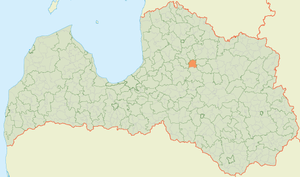
Dzērbenes pagasts
Dzērbenes pagasts' placering i Letland
Dzērbenes pagasts er en territorial enhed i Vecpiebalgas novads i Letland. Pagasten havde 1.011 indbyggere i 2010 og 743 indbyggere i 2016 og omfatter et areal på 124,60 kvadratkilometer. Hovedbyen i pagasten er Dzērbene.